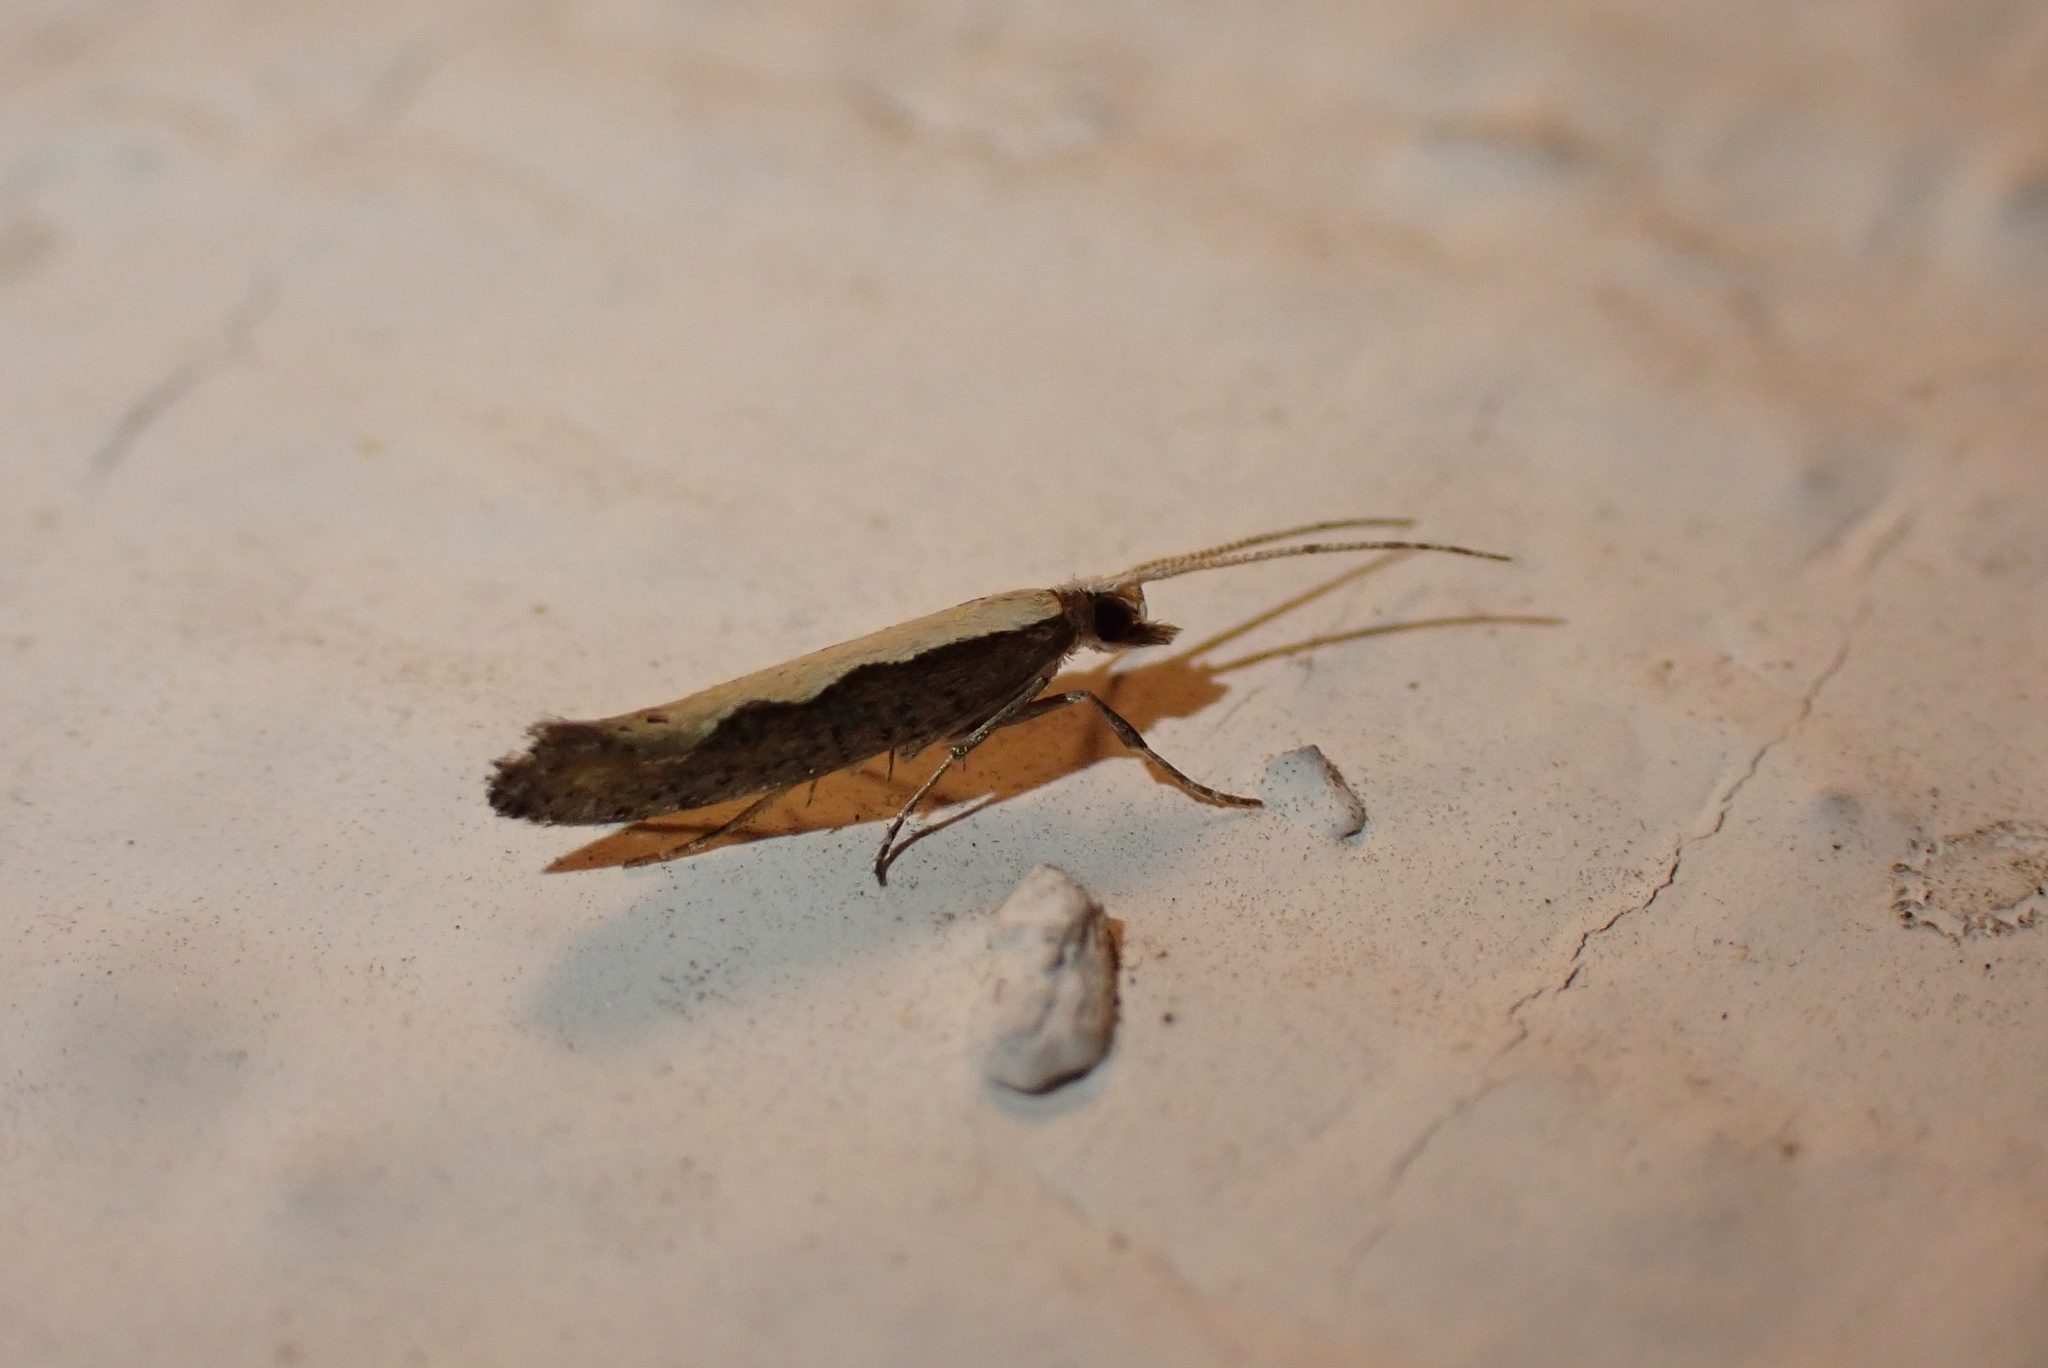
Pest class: diamondback_moth